Vietnam Veterans Against the War

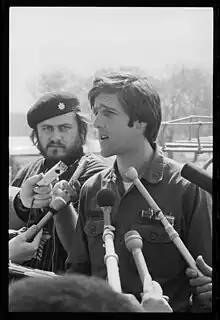
VVAW spokesman John Kerry in April 1971

The gate to the cemetery had been closed and locked upon word of their impending arrival; the Gold Star mothers placed the wreaths outside the gate and departed. The march re-formed and continued to the Capitol, with Congressman Pete McCloskey joining the procession en route. McCloskey and fellow Representatives Bella Abzug, Don Edwards, Shirley Chisholm, Edmund Muskie and Ogden Reid addressed the large crowd and expressed support. VVAW members defied a Justice Department-ordered injunction against camping on the Mall and set up an installation. Later that day, the District Court of Appeals lifted the injunction. Some members visited their Congressmen to lobby against the U.S. participation in the war. The VVAW presented Congress with a 16-point suggested resolution for ending the war.